Funny Women

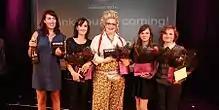
The 2014 awards, left to right: Megan Heffernan, Sally Cancello, Jayde Adams, Lauren Pattison, and Aine Gallagher

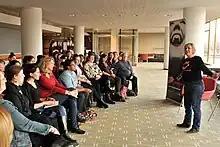
A Funny Women comedy workshop organised by the founder, Lynne Parker, in 2014

Funny Women works with organisations that represent aspects of women's wellbeing. It Women has raised awareness and over £70,000 for Refuge, Womankind Worldwide, Rise UK, The Victoria Foundation, Women's Aid, V-Day, ActionAid, Ovarian Cancer Action, the YWCA, Jo's Trust and the Bristol Cancer Help Centre.